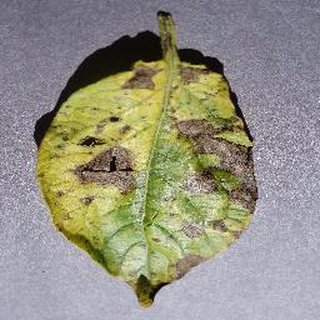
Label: potato_early_blight